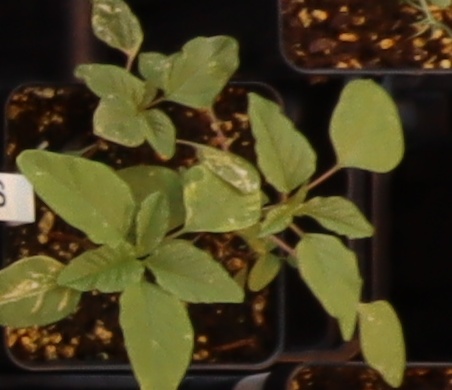
Label: Palmer Amaranth